Anaglyph 3D

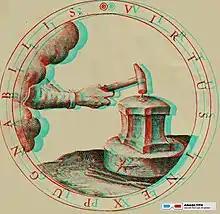
A simple red-cyan anaglyph image

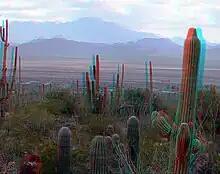
Anaglyph of Saguaro National Park at dusk

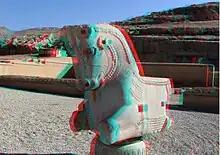
Anaglyph of a column head in Persepolis, Iran

Anaglyph 3D is the stereoscopic 3D effect achieved by means of encoding each eye's image using filters of different (usually chromatically opposite) colors, typically red and cyan. Anaglyph 3D images contain two differently filtered colored images, one for each eye. When viewed through the "color-coded" "anaglyph glasses", each of the two images is visible to the eye it is intended for, revealing an integrated stereoscopic image. The visual cortex of the brain fuses this into the perception of a three-dimensional scene or composition.